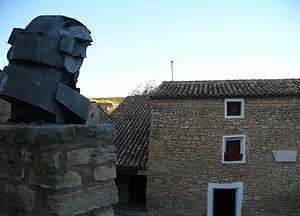
Fuendetodos est une commune d’Espagne, dans la province de Saragosse, communauté autonome d'Aragon comarque de Campo de Belchite.